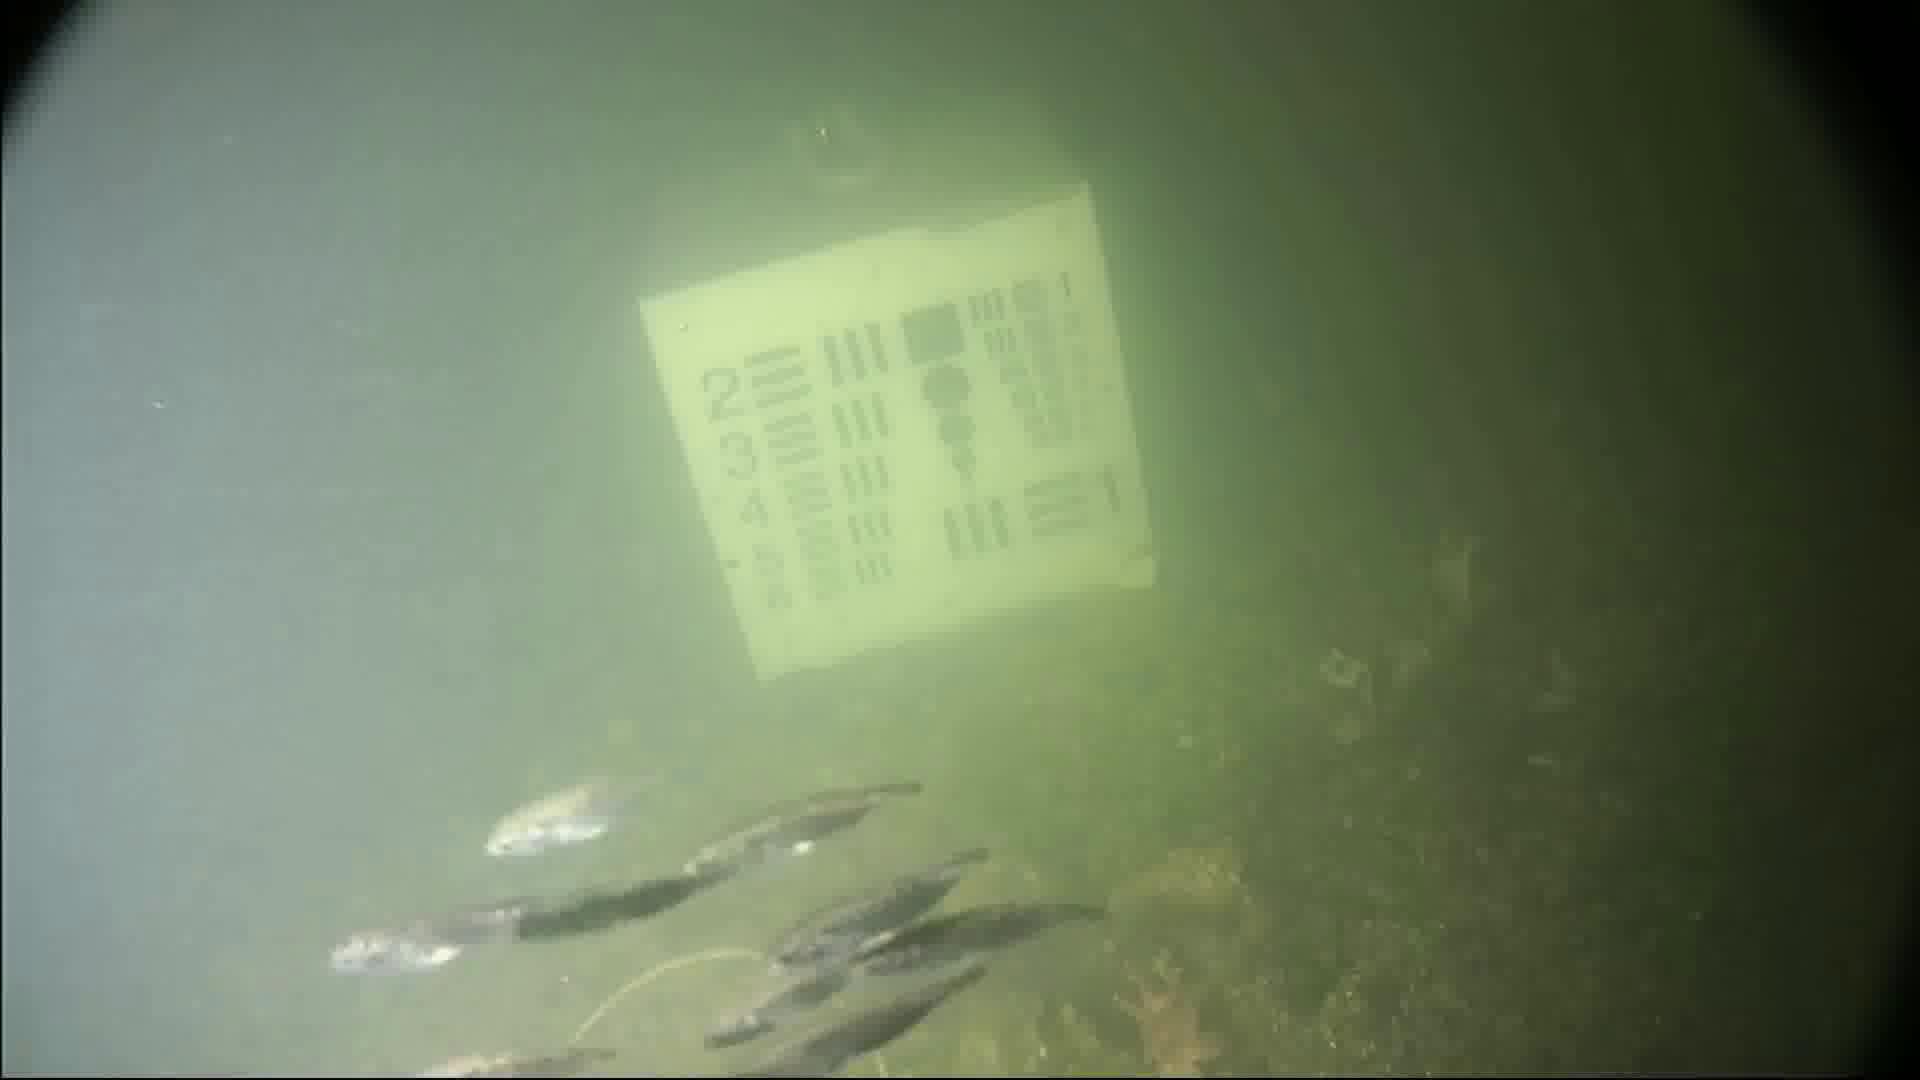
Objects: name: small_fish
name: starfish